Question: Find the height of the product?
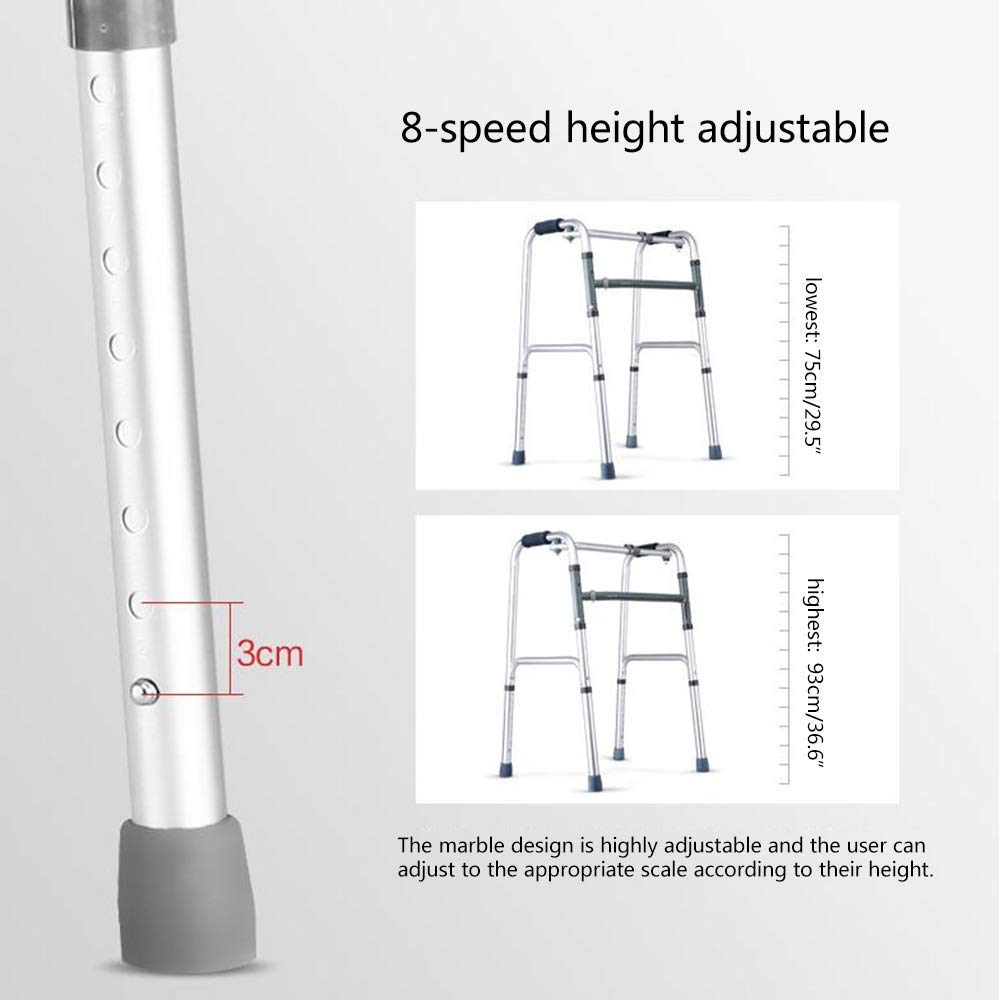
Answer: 93.0 centimetre